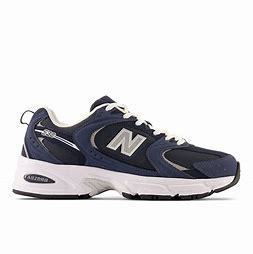
Brand: New
Model: Balance 530